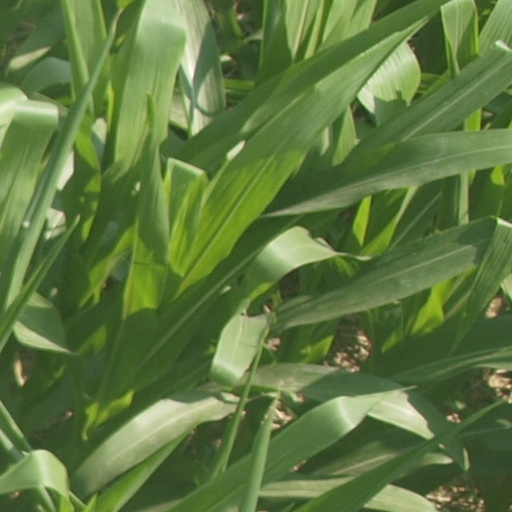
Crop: maize; corn